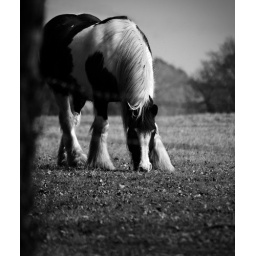
a horse relaxes in a field near where the dogs are walked